Derek Paravicini

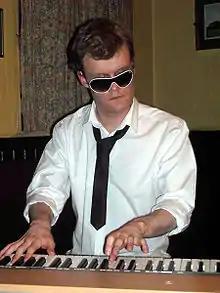
Paravicini in 2008

Derek Paravicini (born 26 July 1979) is an English savant pianist. He resides in London.